Norway Airlines

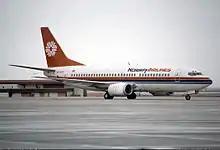
Norway Airlines Boeing 737-300

The share capital was expanded to NOK 20 million in September 1987. Among the purchasers was Ansett Australia, who bought a twenty-percent stake. Ragnar Lyng replaced Adeserø as chairman and Johan H. Gedde-Dahl was hired as managing director. Original plans were to start operations on 24 October 1987, but this had to be postponed due to late delivery of the aircraft. Revenue flights commenced in February 1988, after delivery of the airline's first 148-passenger Boeing 737-300, "City of Trondheim". The airline's second 737-300, "City of Stavanger", was delivered the same month, but was leased to Monarch Airlines. About sixty percent of the company's initial business was flying on contract with Sun Tours.